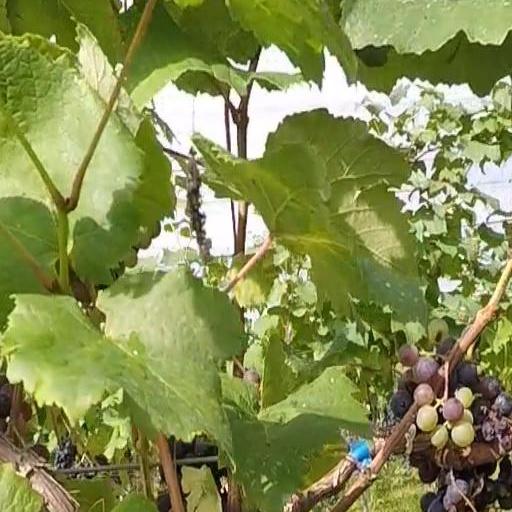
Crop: grape